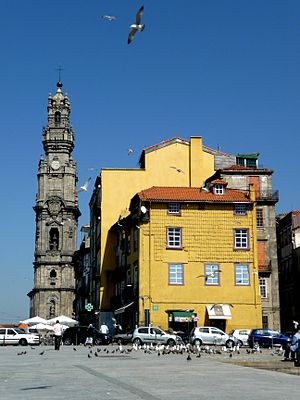
Porto
Clérigos tårnet i Portos historiske centrum.
Porto eller Oporto er en by i det nordlige Portugal. Den ligger ved Douro-flodens udmunding i Atlanterhavet og er med sine 2,1 mill. indbyggere Portugals næststørste by. Selve bykernen har 237.591 indbyggere.